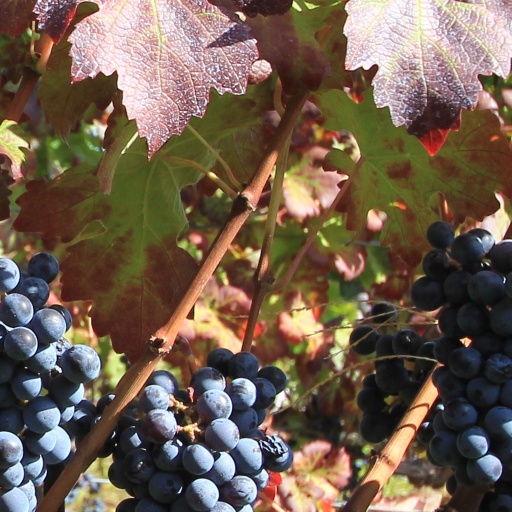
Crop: grape